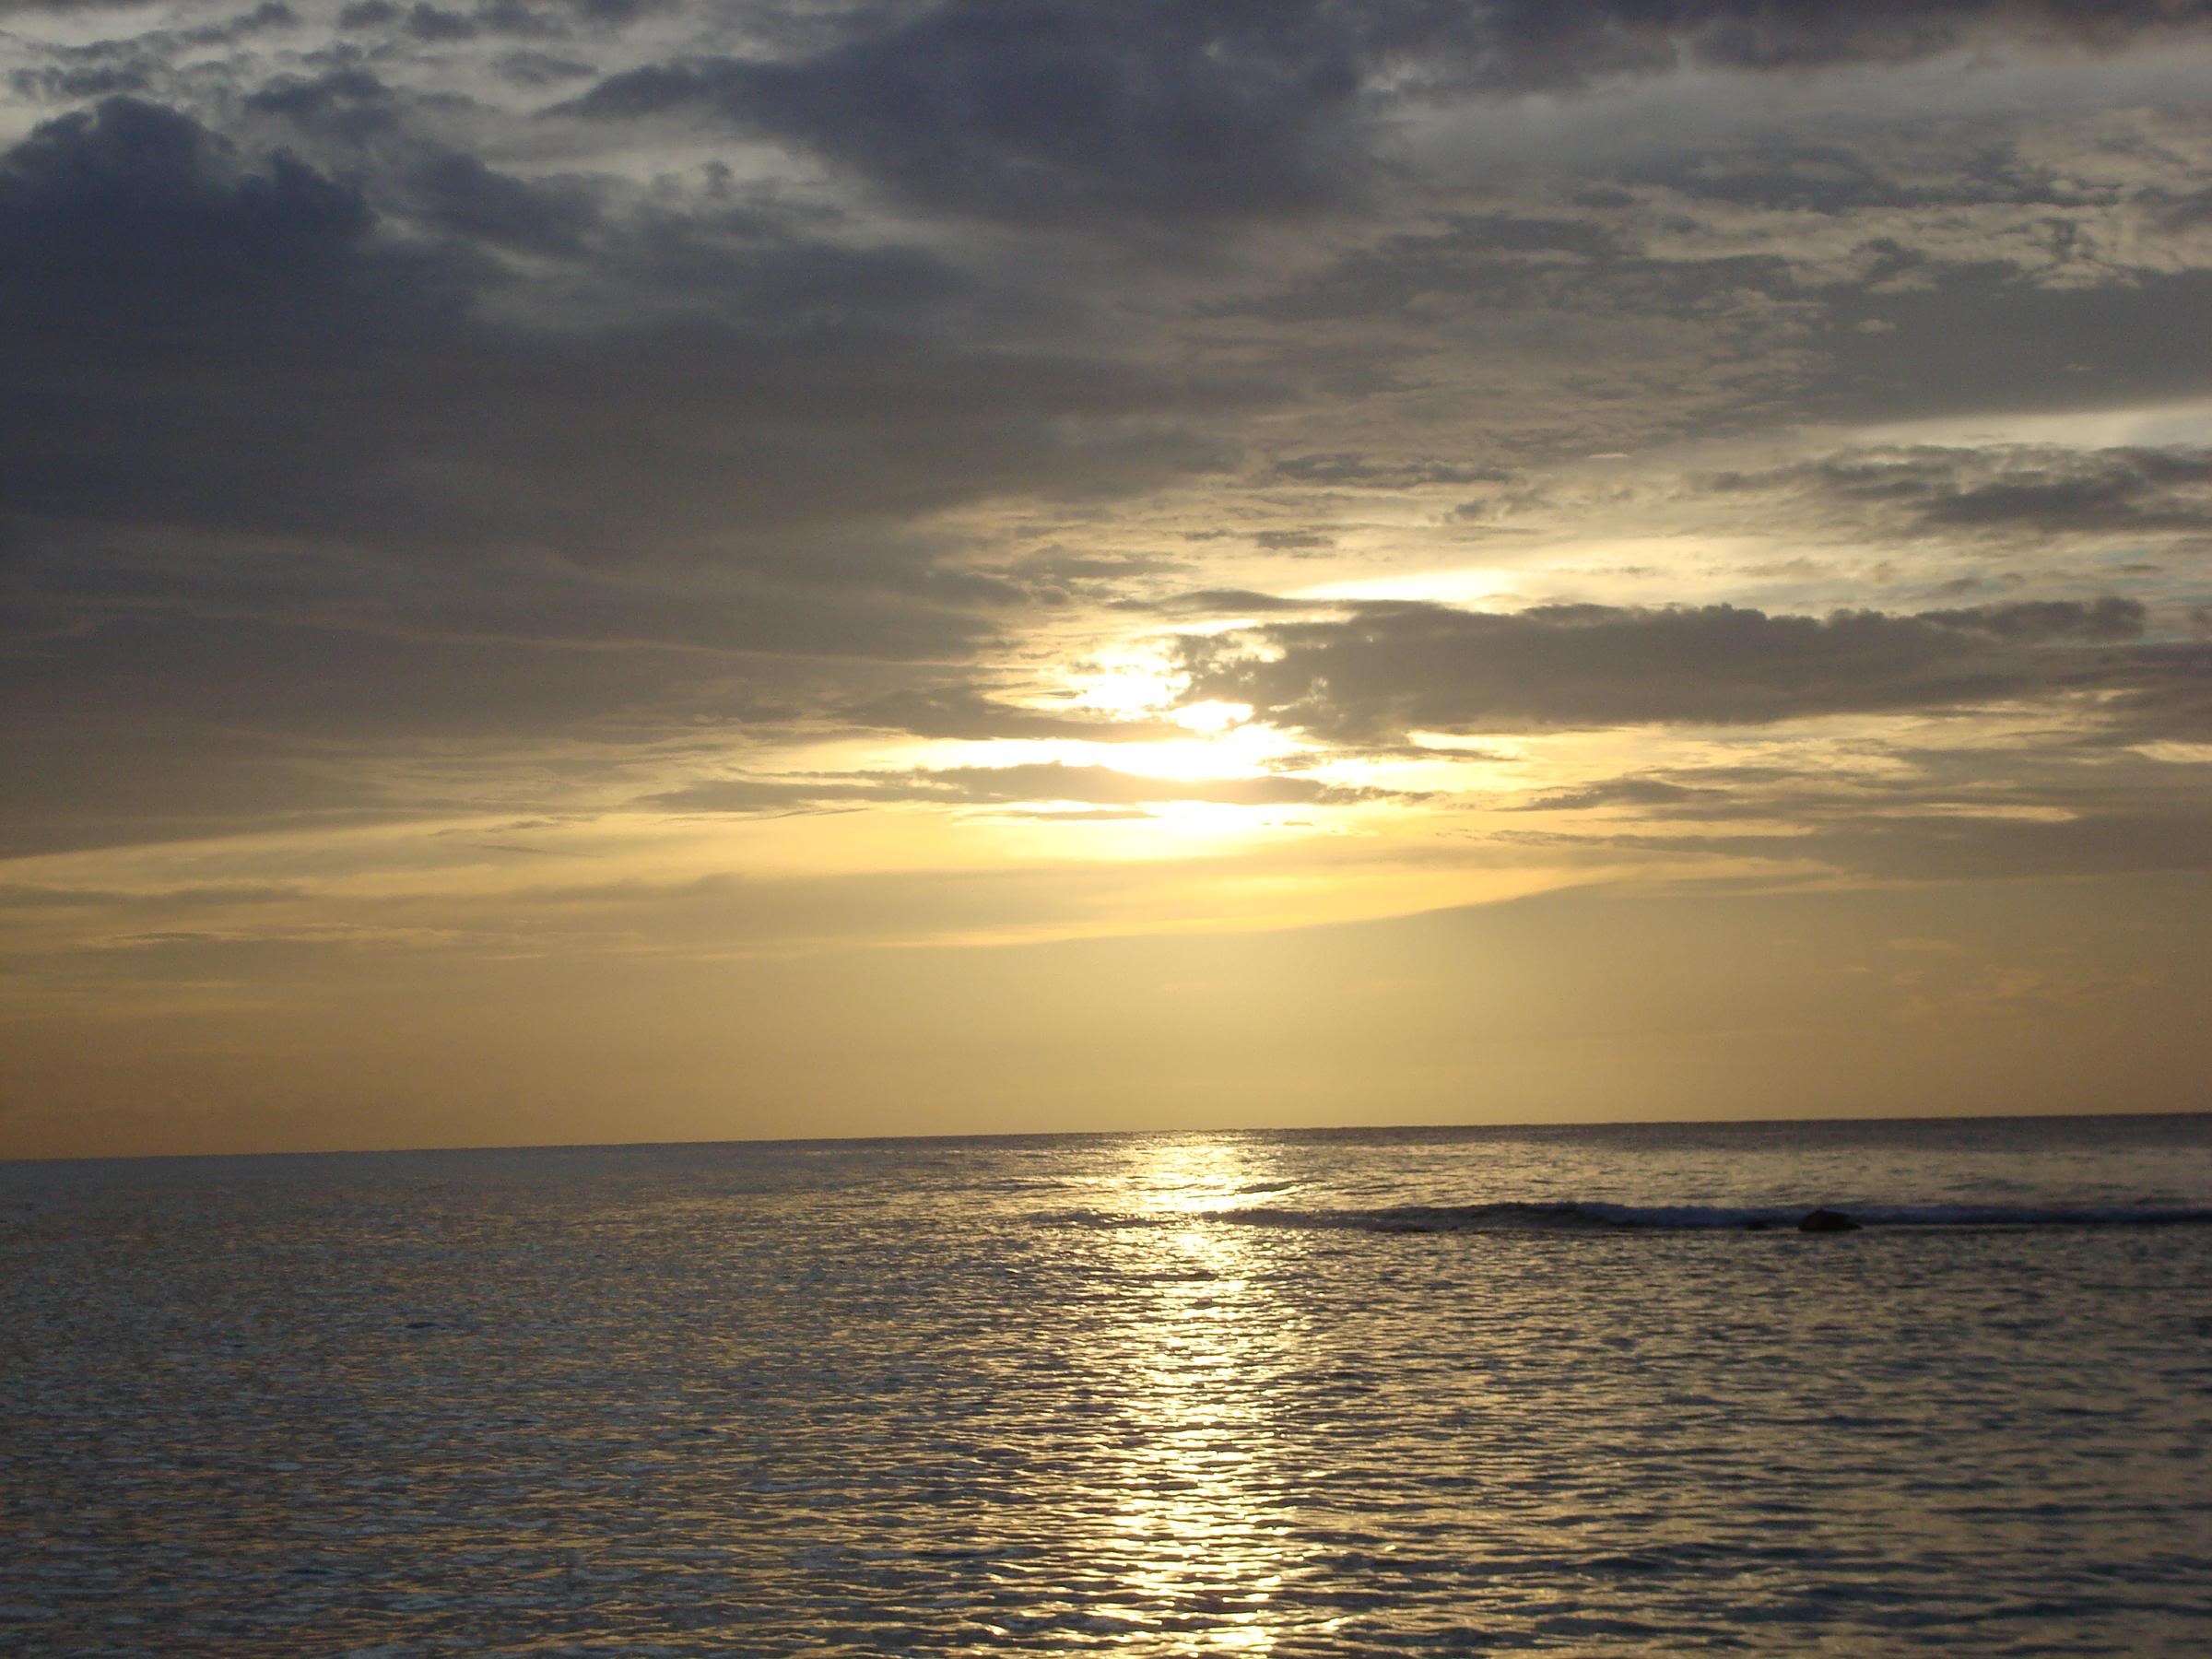
beach, landscape, sea, coast, water, sand, ocean, horizon, cloud, sky, sun, sunrise, sunset, sunlight, morning, shore, dawn, summer, vacation, travel, dusk, evening, paradise, tropical, holiday, island, tourism, body of water, outdoors, sunny, clouds, resort, jamaica, beautiful, caribbean, destination, afterglow, runaway bay, ocho rios